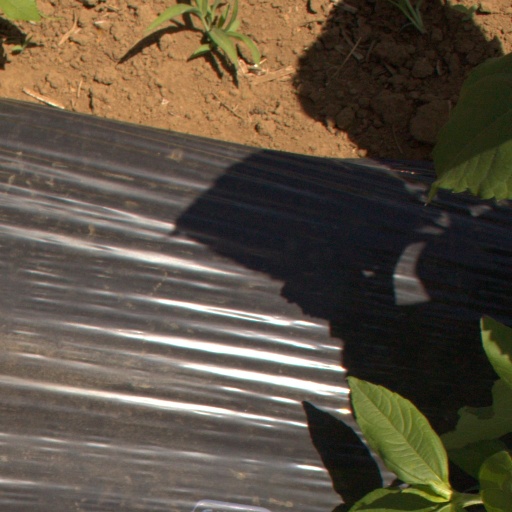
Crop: Jerusalem artichoke